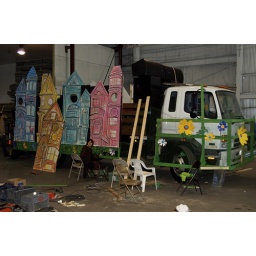
A crew member stuffing crepe paper in chicken wire.